Double-striped pug

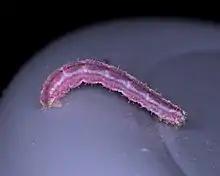

The caterpillars reach a length of up to 17 millimeters and have a very variable basic colouration. It ranges from whitish to yellowish green, brown, red to purple. On the back there is a pale band marked with a series of dark diamonds or triangles. The drawing resembles a rear-facing trident, is sometimes crow-foot-like and can occasionally be only weakly formed. The head is yellowish brown.